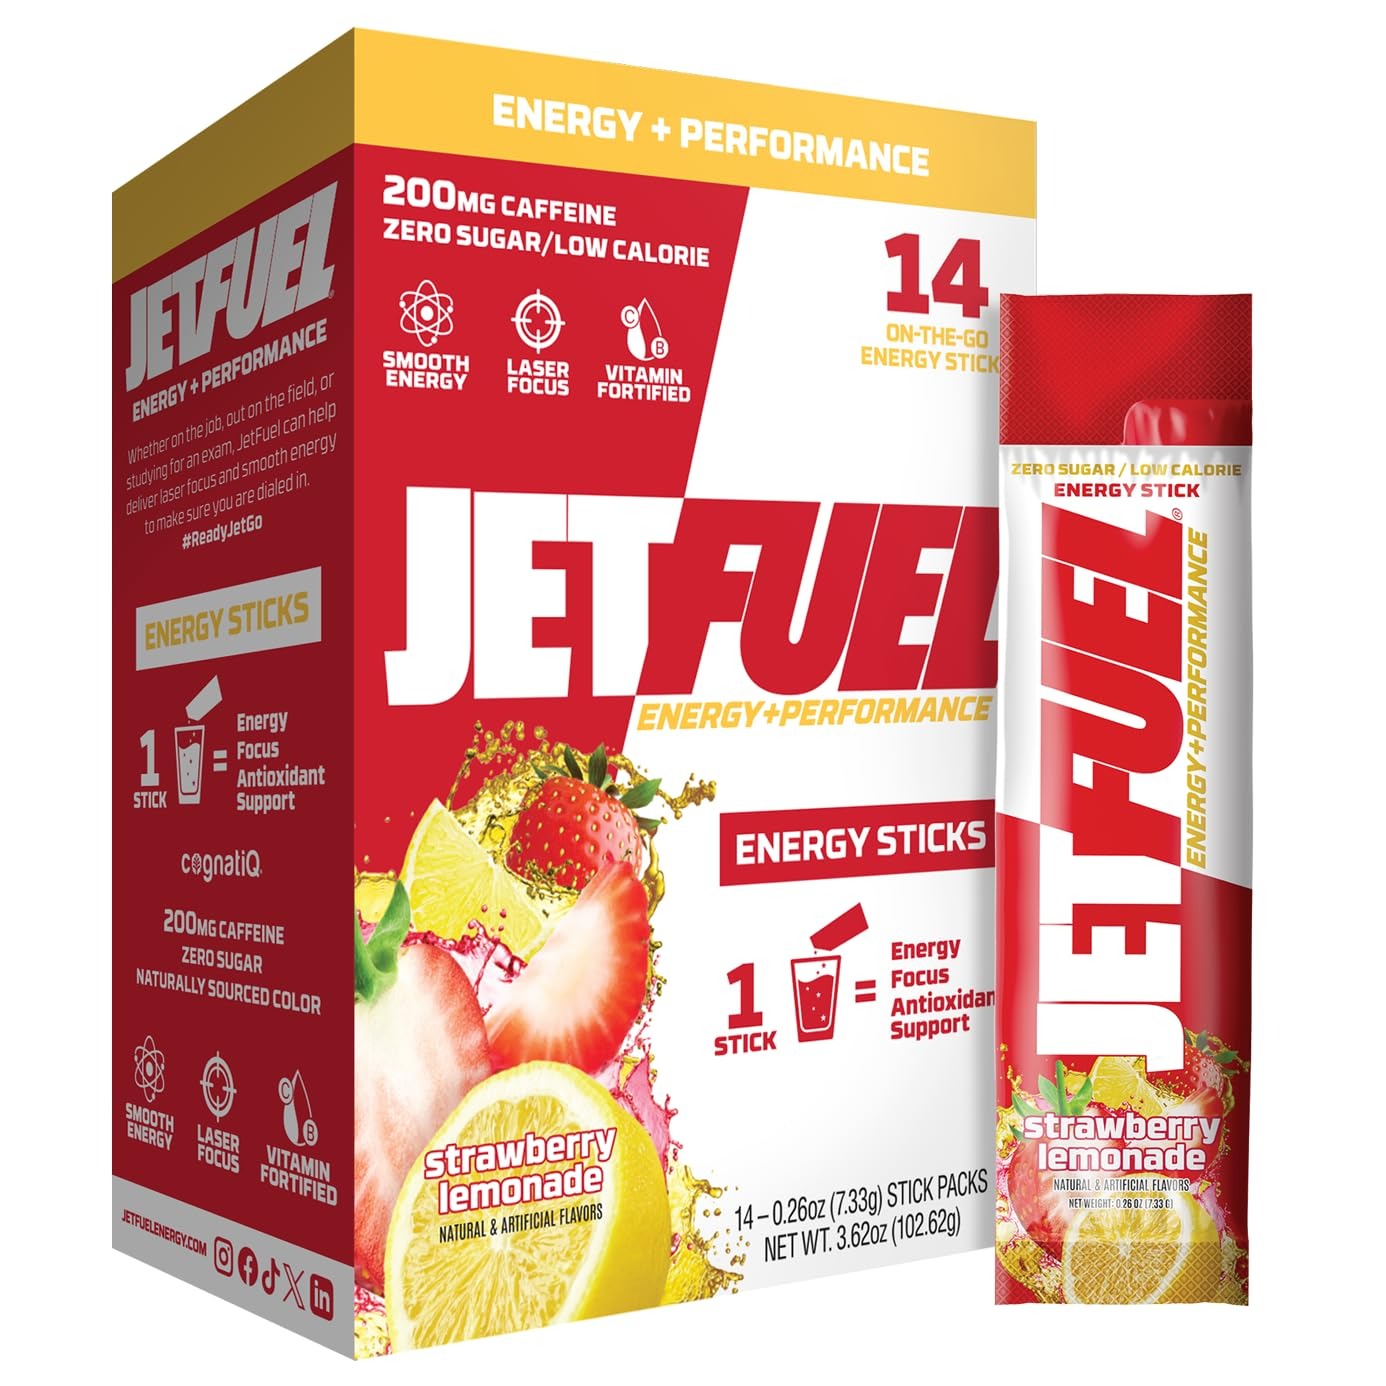
Item Name: JetFuel Energy Stick Packs, On The Go Natural Caffeine, Smooth Energy, No Crash, Vitamin C, B6, B12, Taurine, Tyrosine, For Women & Men (14 Pack, Strawberry Lemonade)
Bullet Point 1: ZERO SUGAR
Bullet Point 2: Item form: Powder
Bullet Point 3: Container type: Box
Bullet Point 4: Item dimensions: 4.0 inches
Product Description: Elevate your energy, focus, and performance with JetFuel Energy Sticks – the perfect solution for movers and shakers on the go. Don’t let a lack of energy or focus hold you back from seizing every opportunity life throws your way. With JetFuel Energy Sticks, you have the power to dominate your day, no matter where it may take you. JetFuel Energy Sticks are the ultimate companion for those who refuse to settle for anything less than their best. Whether you’re hustling in the classroom, making power moves in the boardroom, making plays on the field, or crushing it in the weight room, JetFuel Energy Sticks are your secret weapon for sustained energy, laser-like focus, and peak performance. Simply grab and go!
Value: 3.5979
Unit: Ounce

Price: 13.5